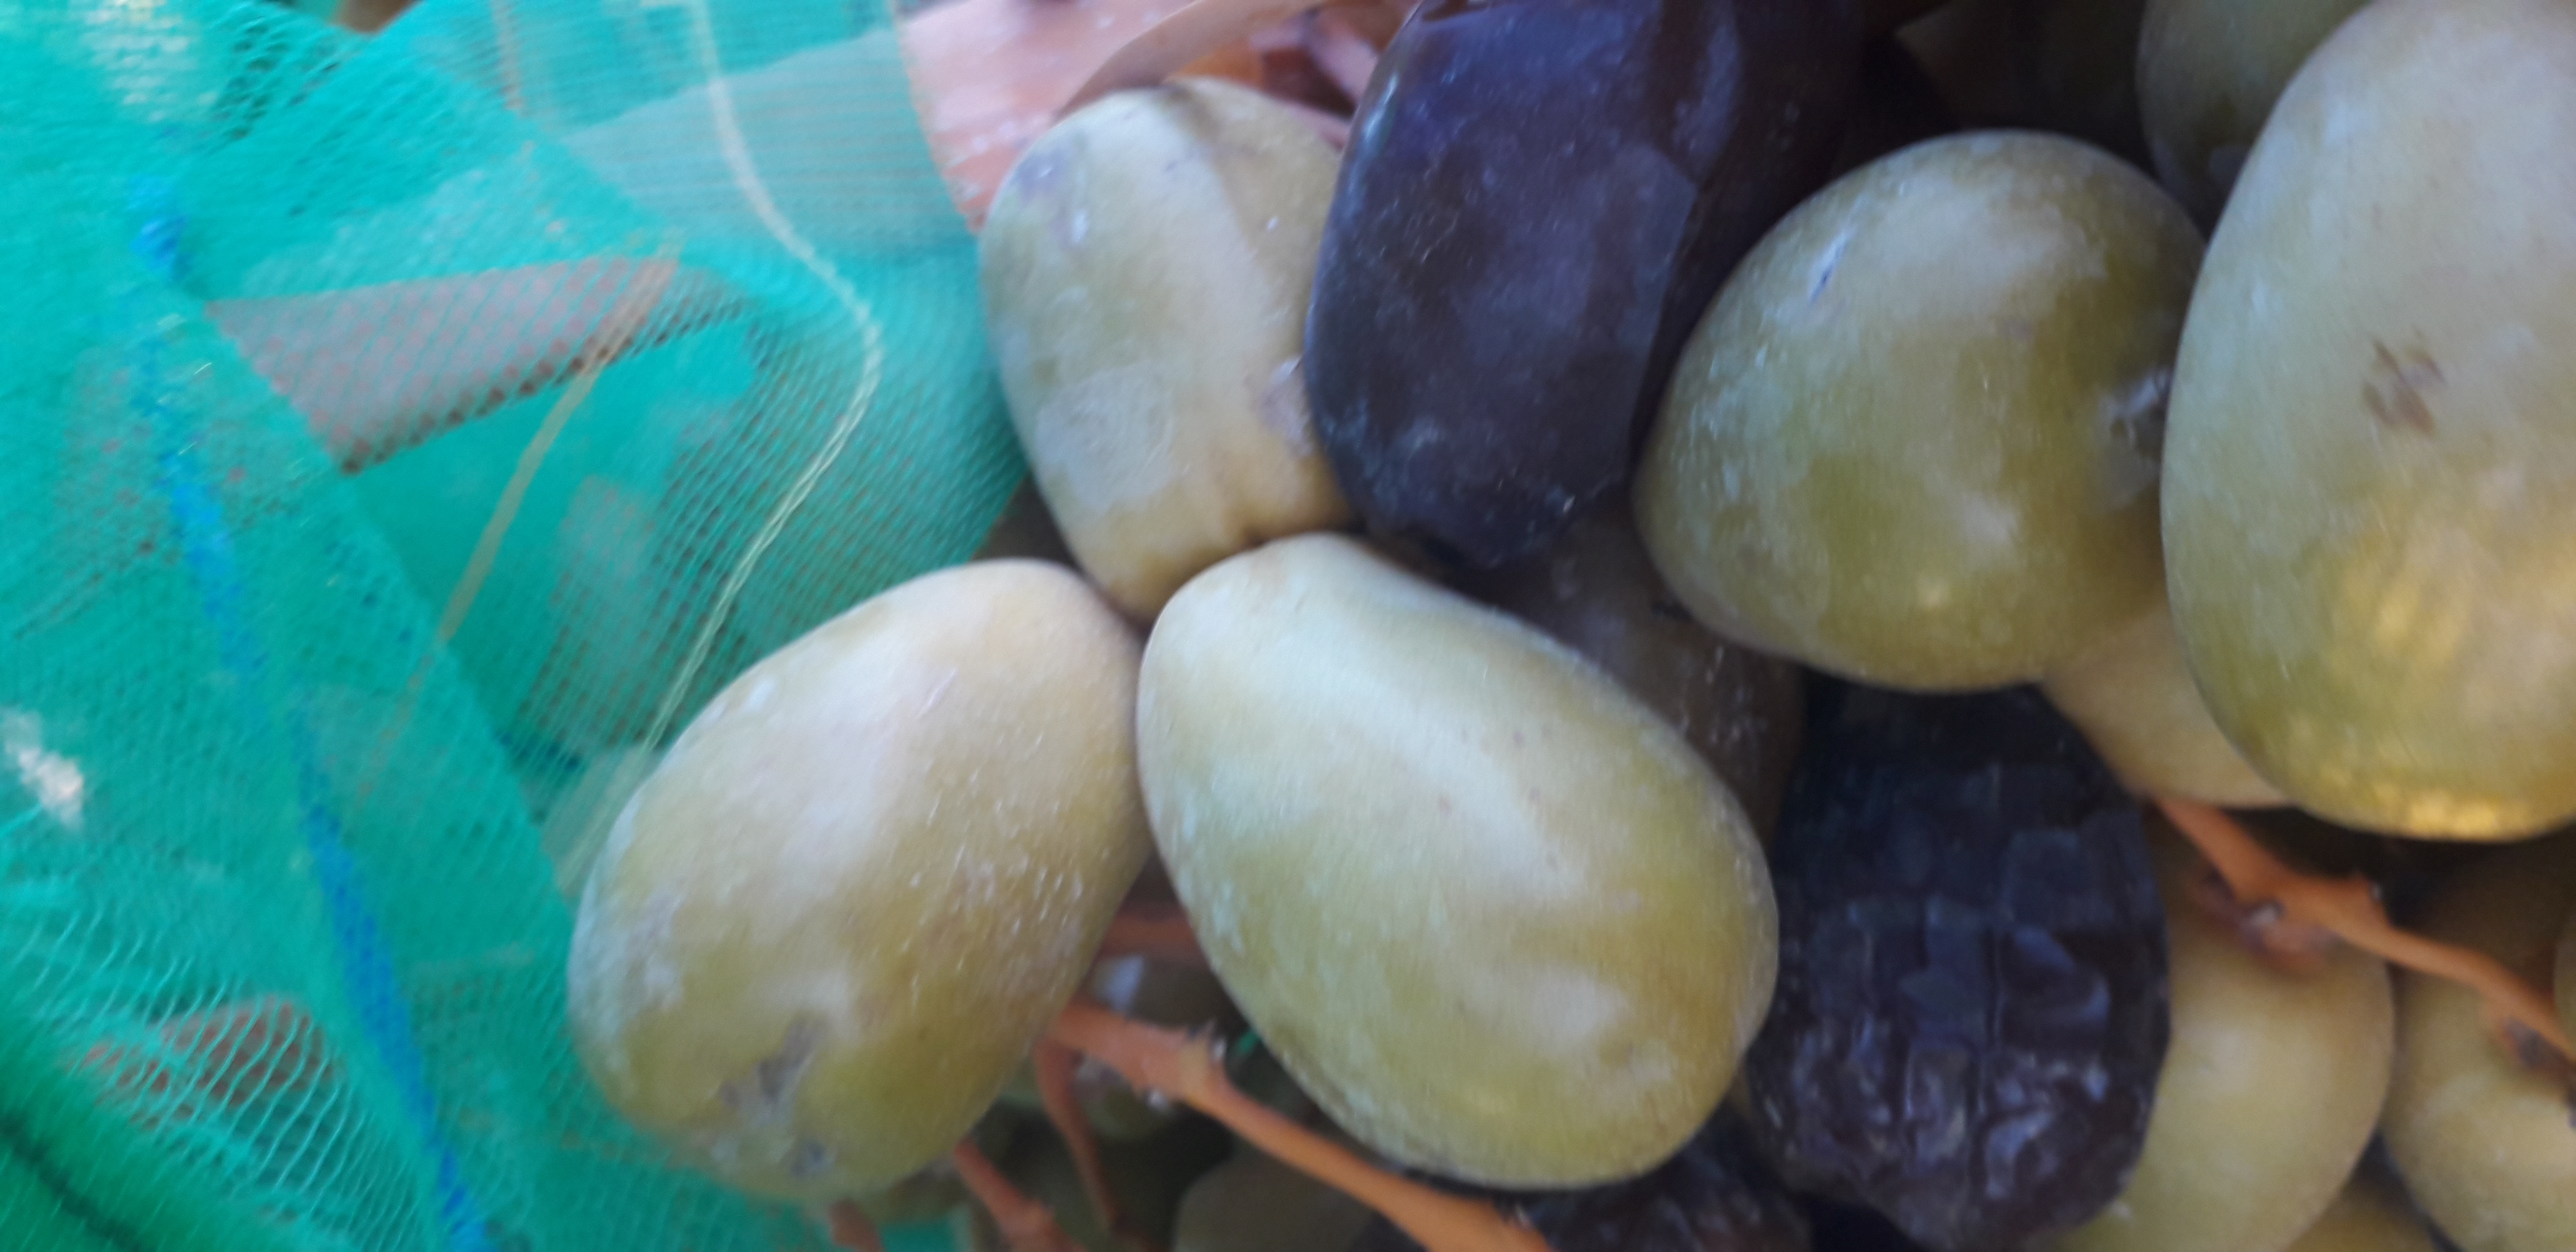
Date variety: Boufagous